Eight Views of Xiaoxiang

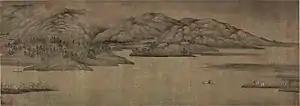
Xiao and Xiang rivers

"The Eight Views of Xiaoxiang" inspired the people of Far East to create other Eight Views in China, Japan and Korea, as well as series of other numbers of scenes.